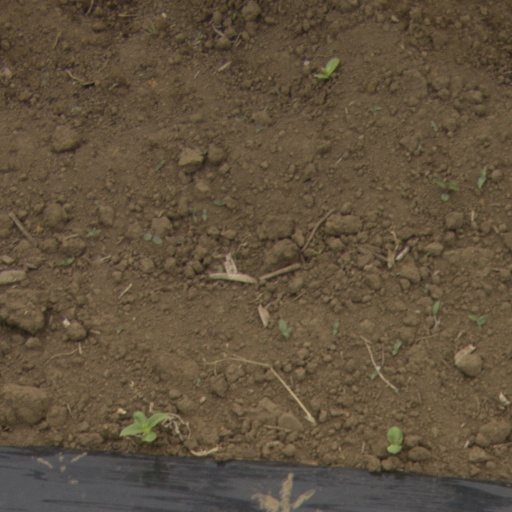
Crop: Jerusalem artichoke